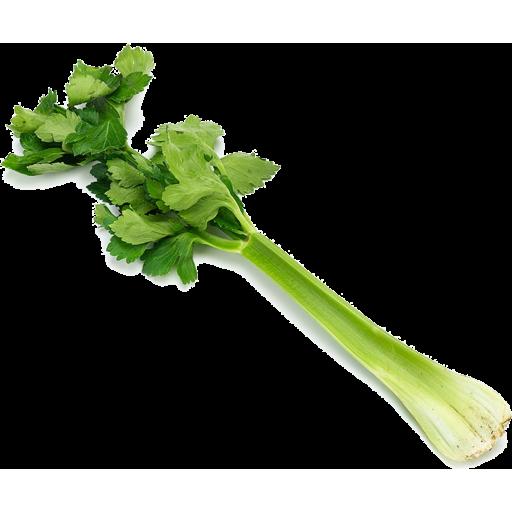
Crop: unknown
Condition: celery